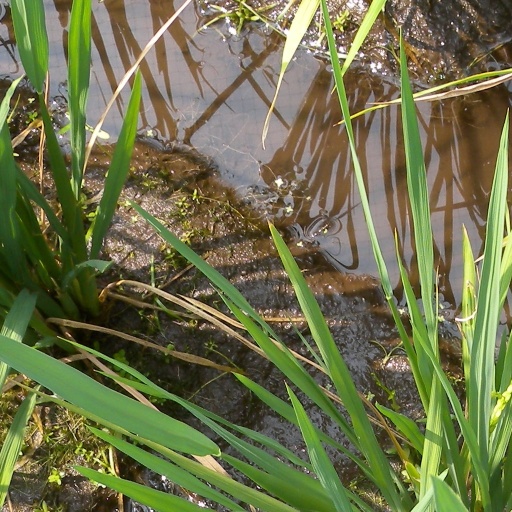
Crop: rice